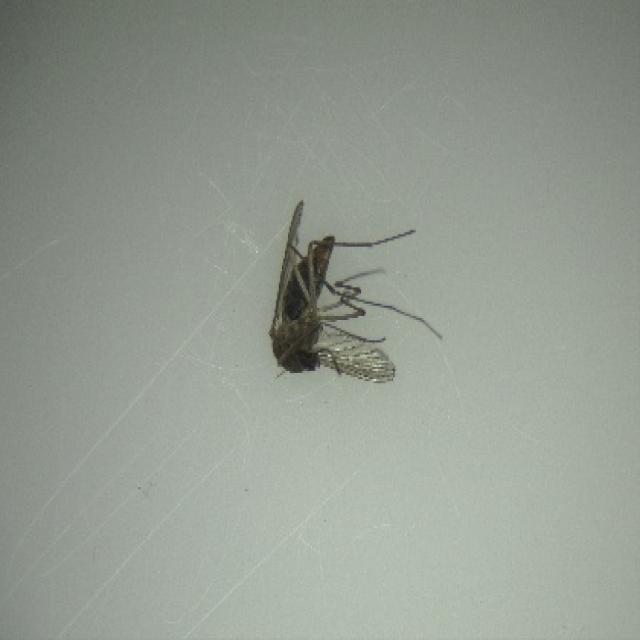
Species: culex_tritaeniorhynchus